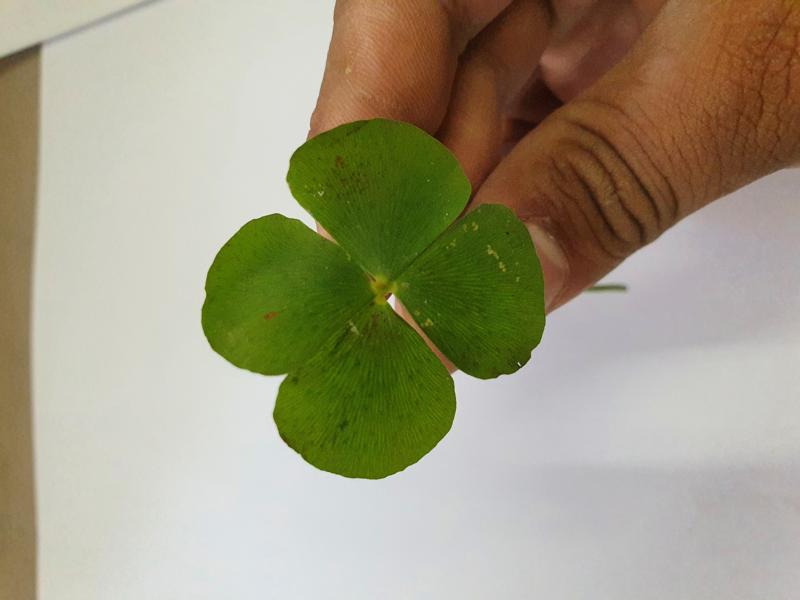
Weed species: Marsilea minuta